Agmark

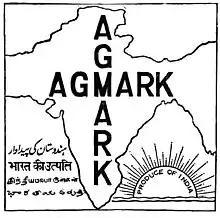
The logo in 1941

The term agmark was coined by joining the words 'Ag' to mean agriculture and 'mark' for a certification mark. This term was introduced originally in the bill presented in the parliament of India for the "Agricultural Produce (Grading and Marking) Act".